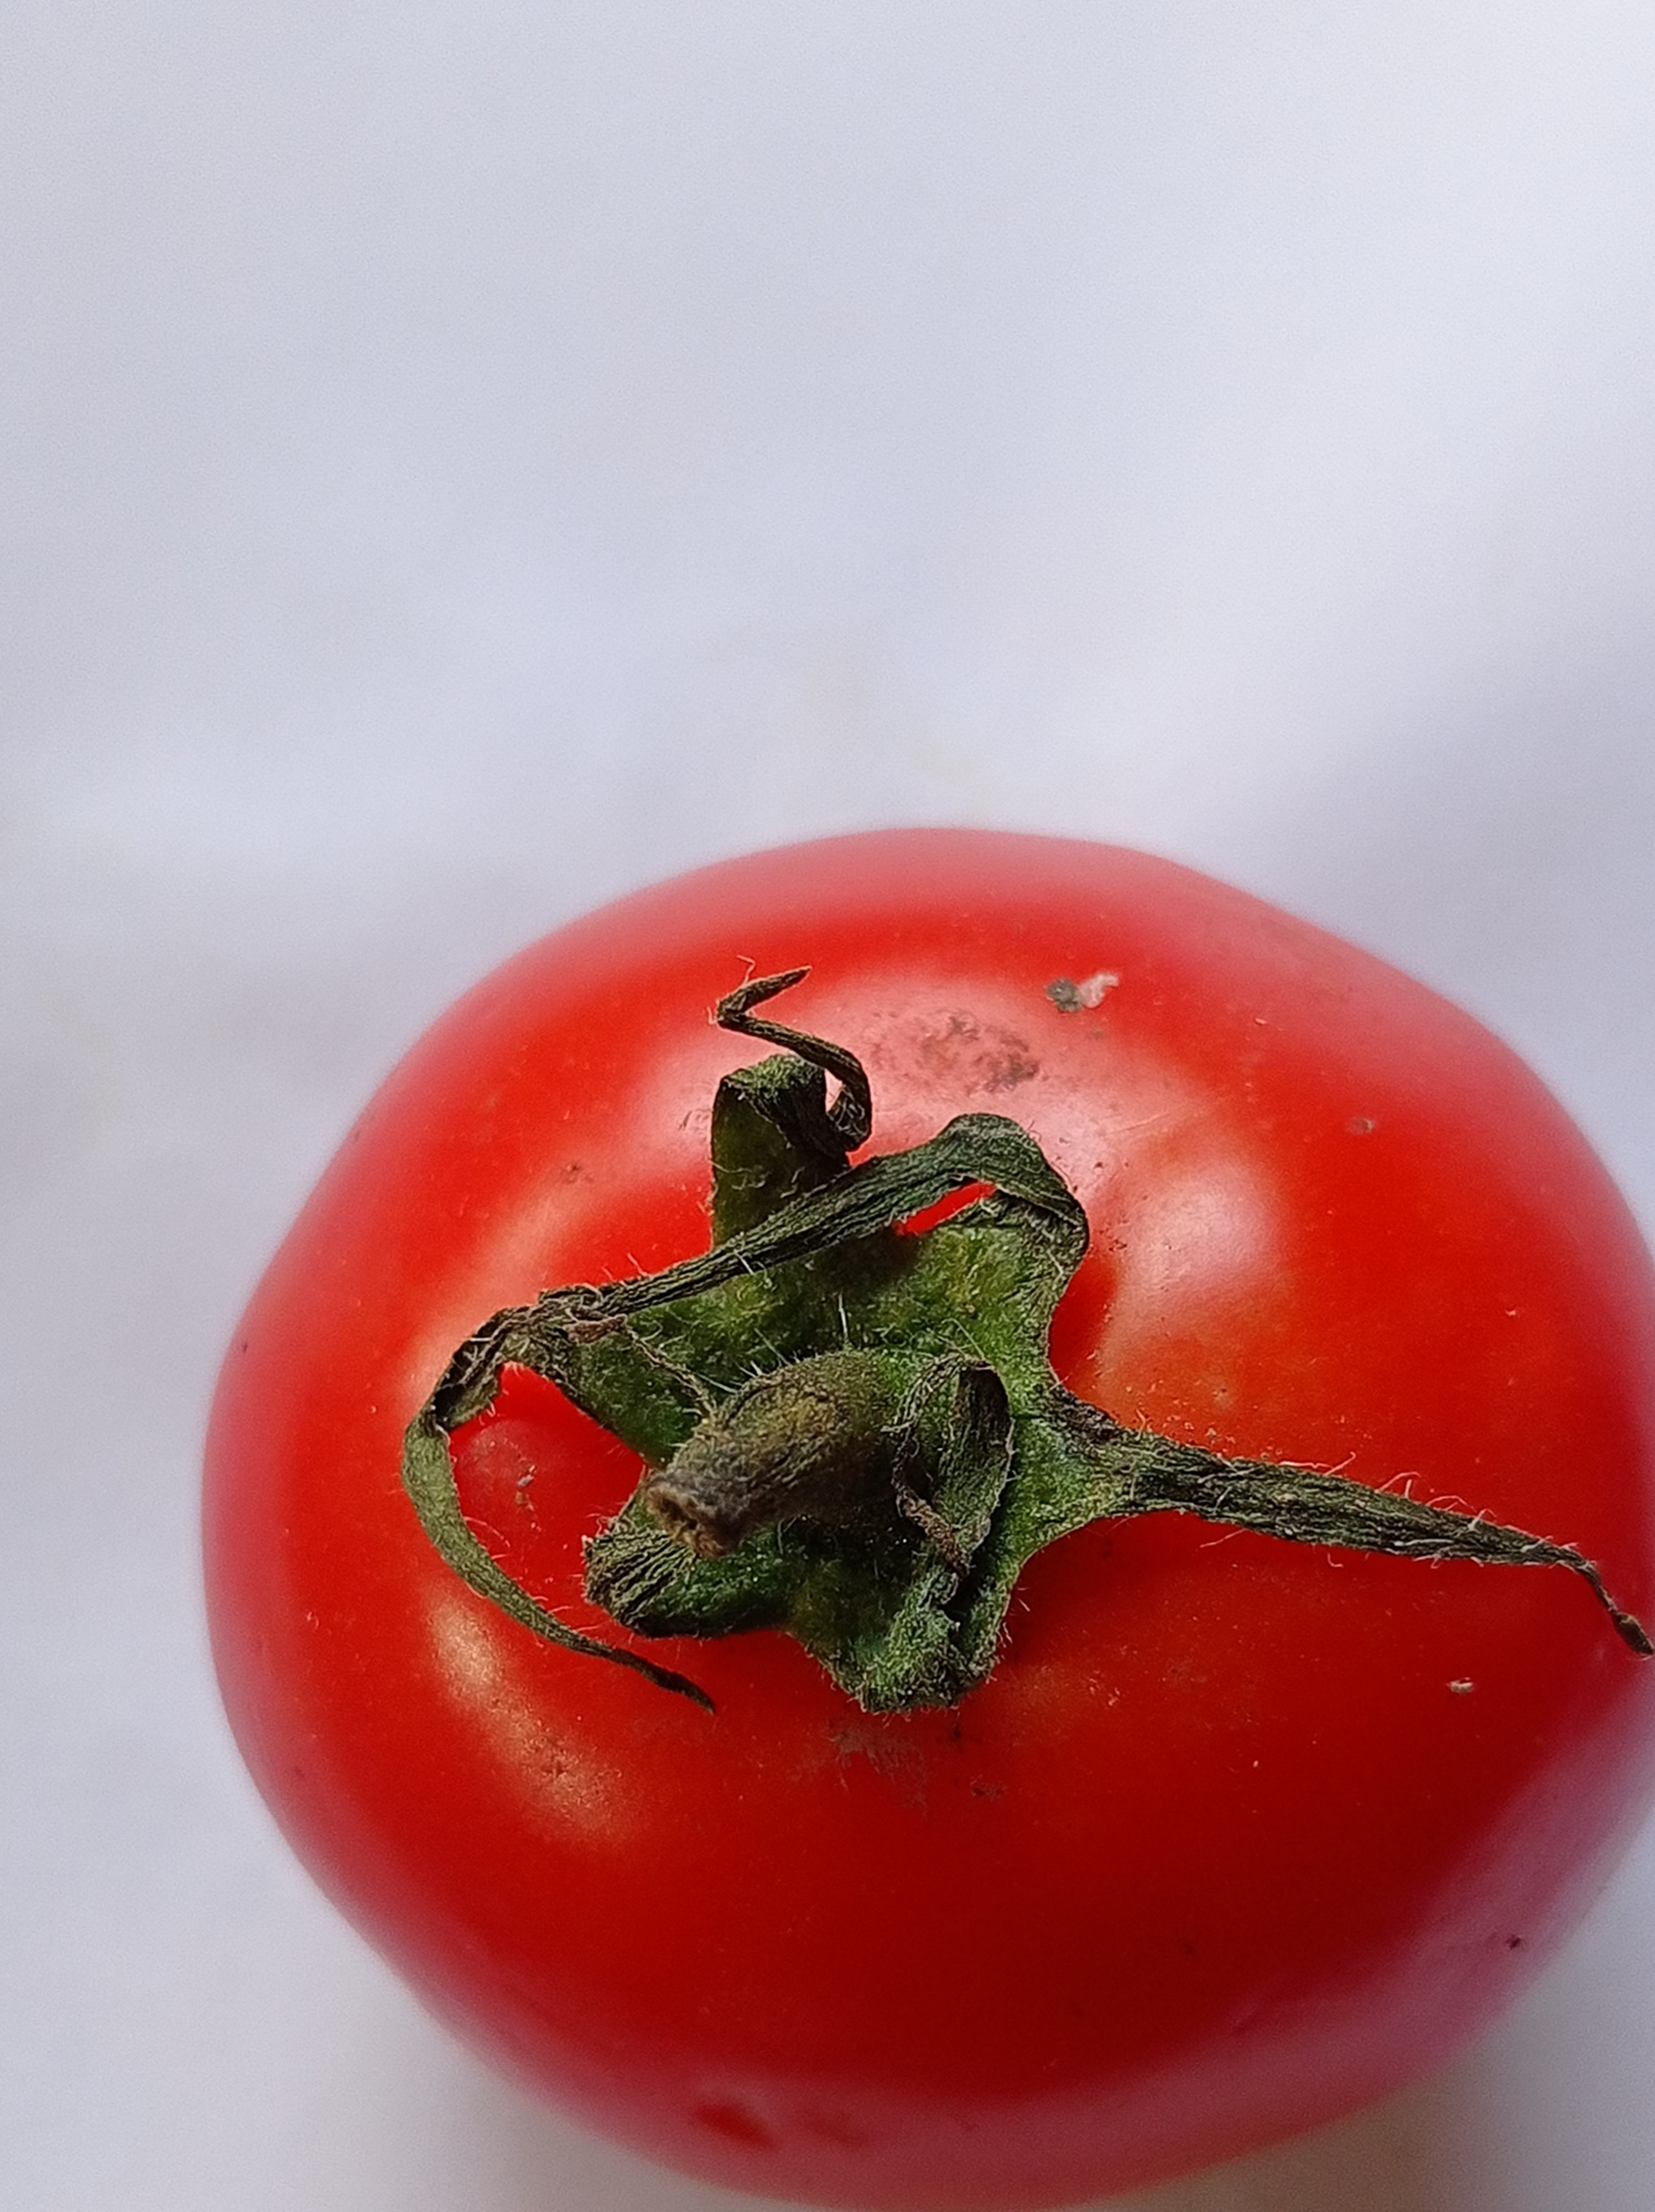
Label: Fresh